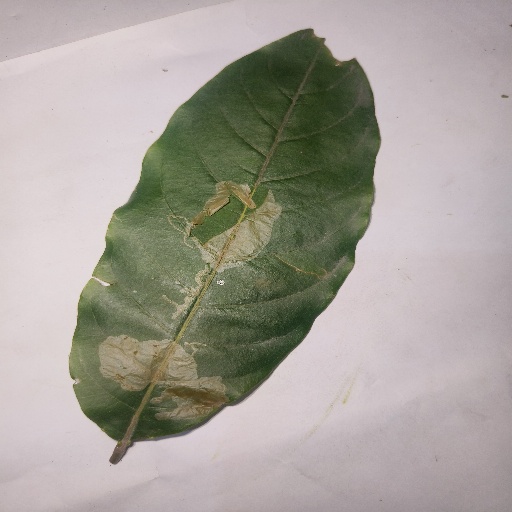
Species: HariTaki
Leaf condition: Bacterial Spot